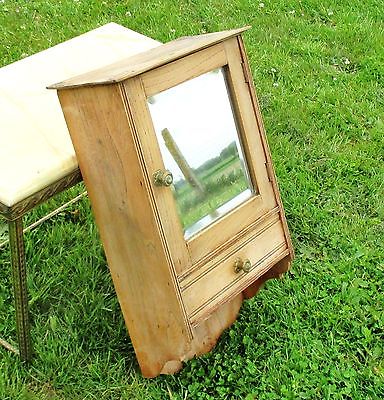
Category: cabinet